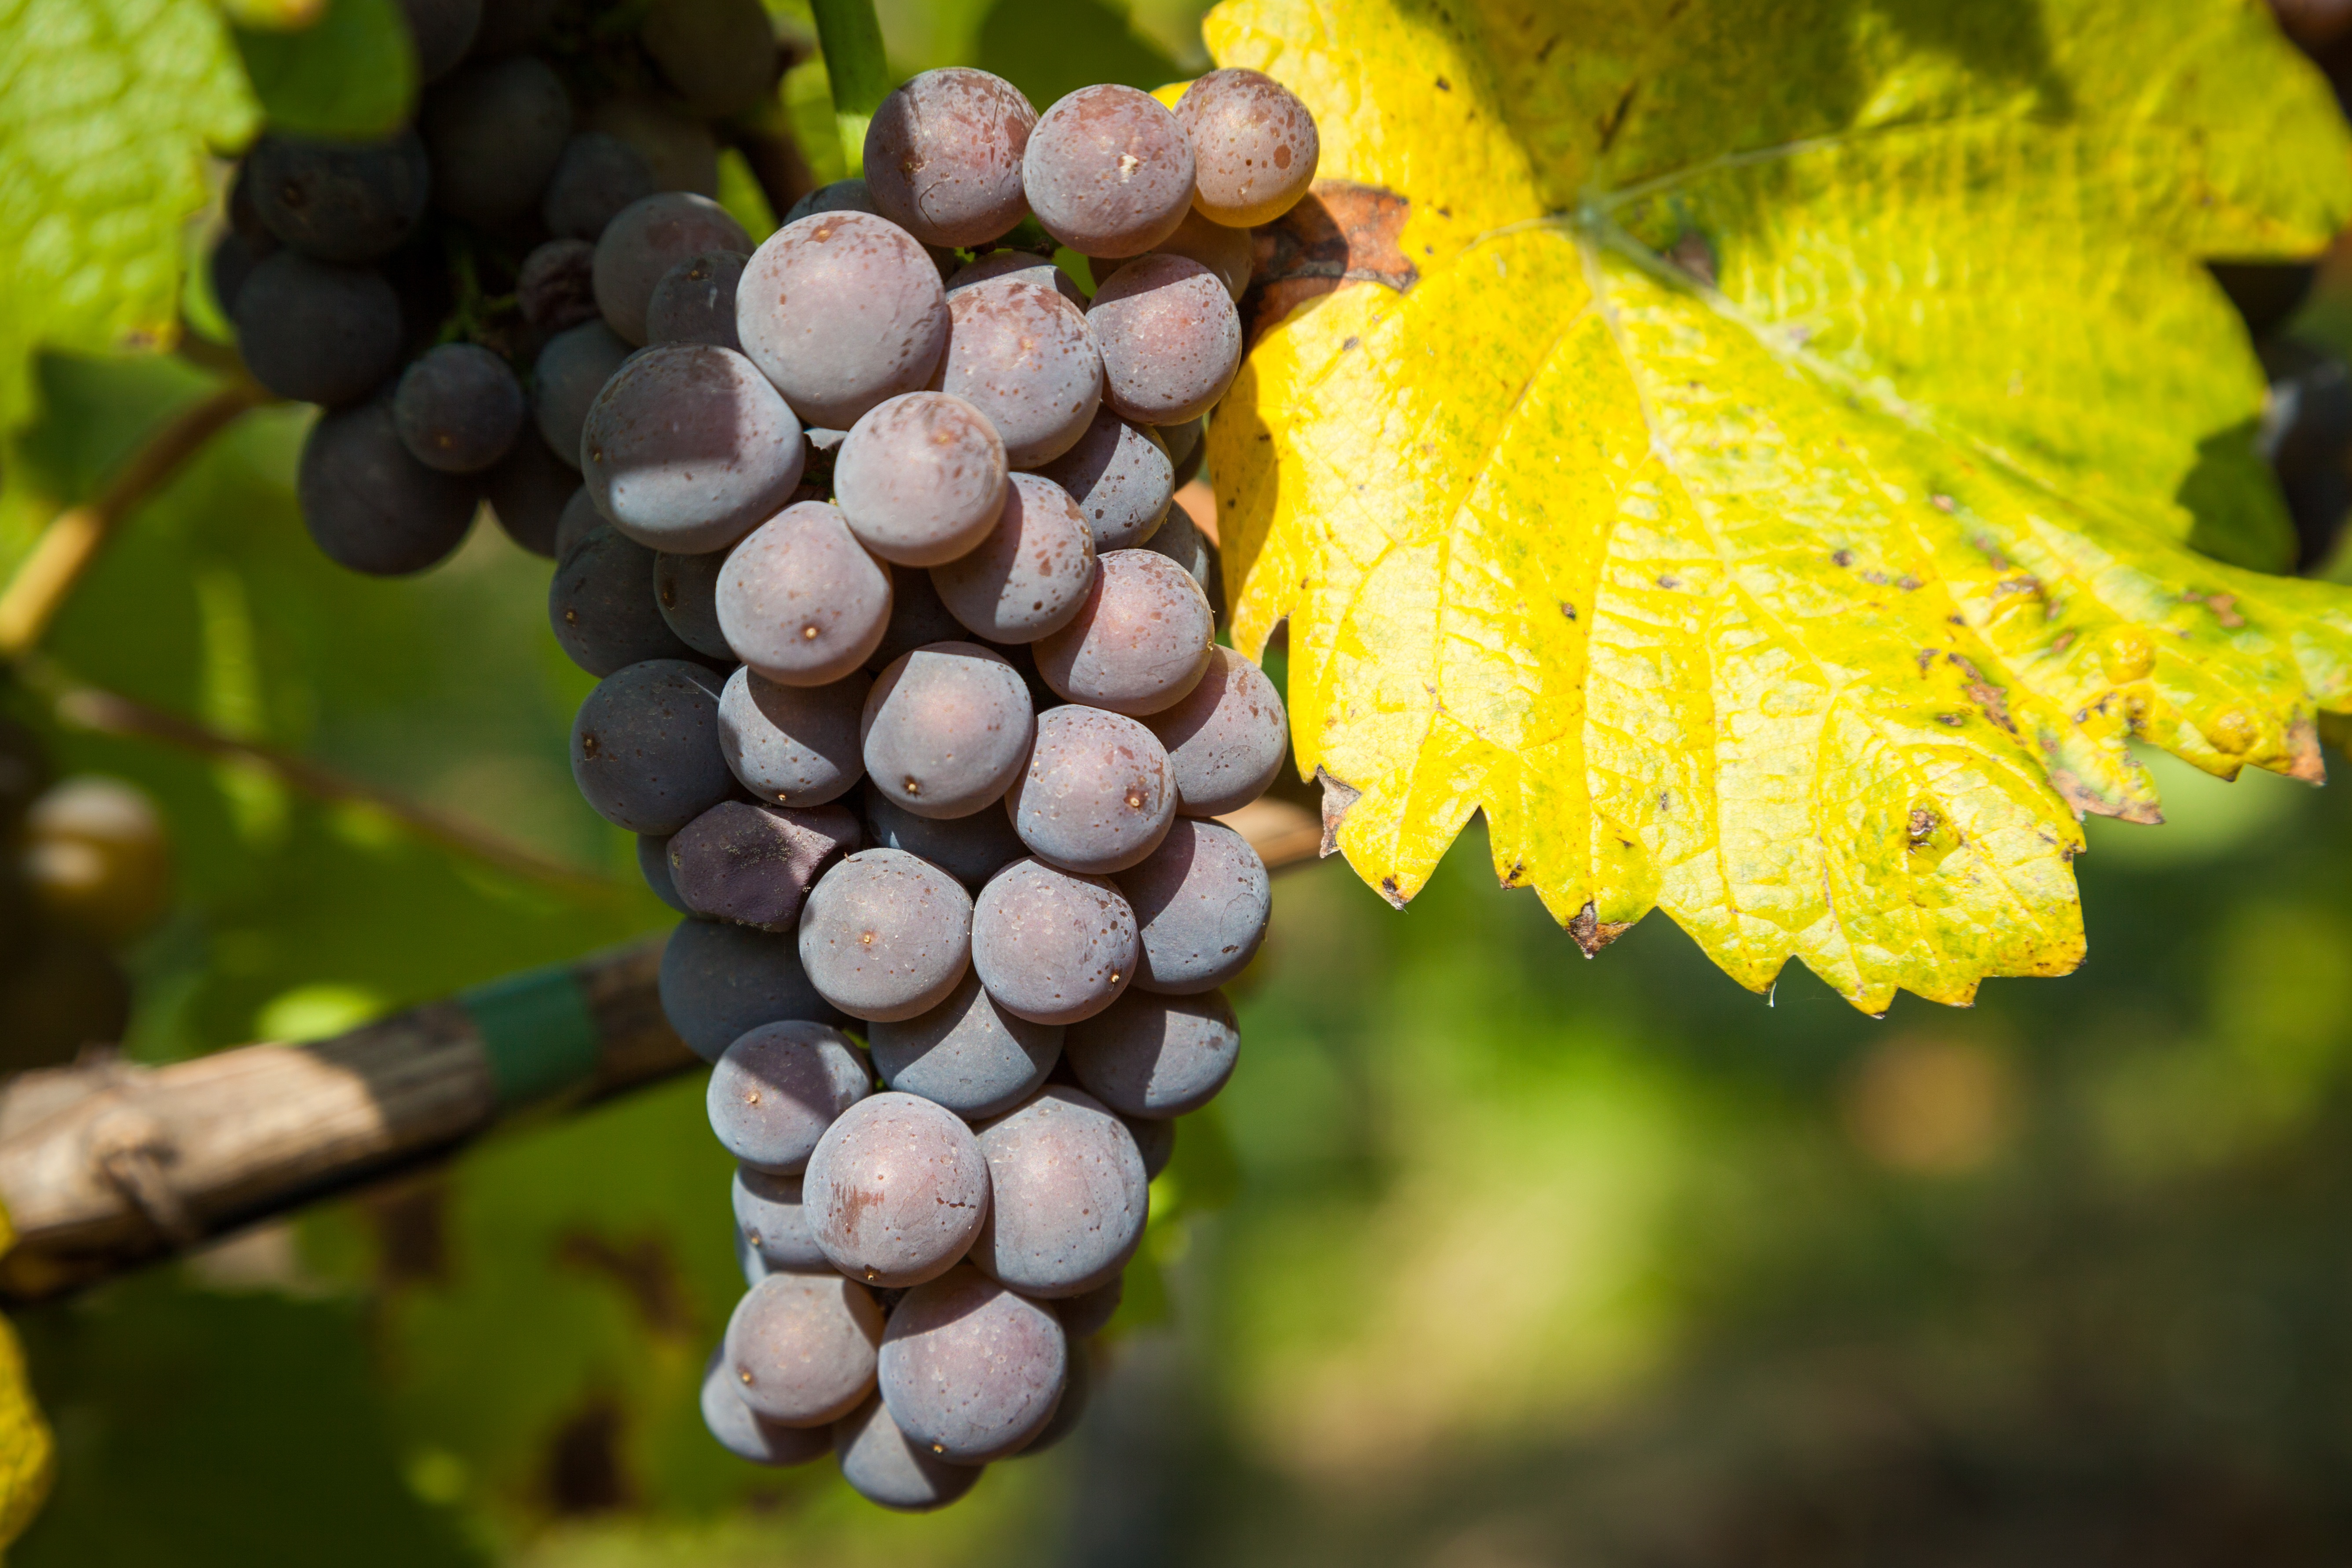
branch, plant, grape, vine, vineyard, wine, fruit, flower, food, produce, autumn, red wine, cultivation, grapevine, vines, shrub, grapes, winegrowing, rebstock, wine leaf, flowering plant, vitis, wine road, reading time, land plant, grapevine family